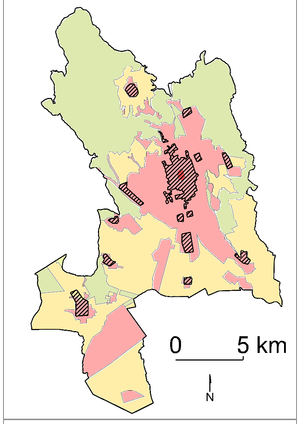
Occupation du sol a Kosice en 2010